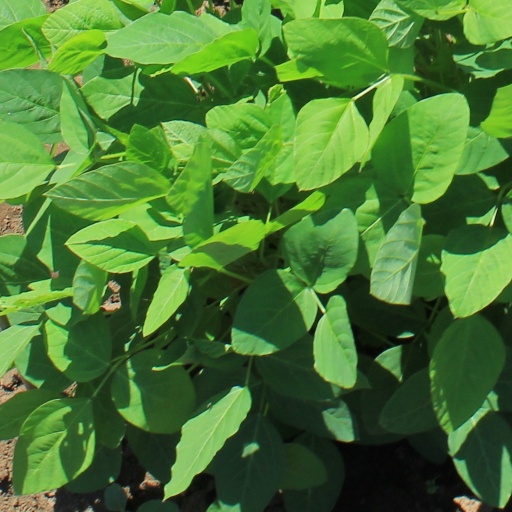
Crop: soybean